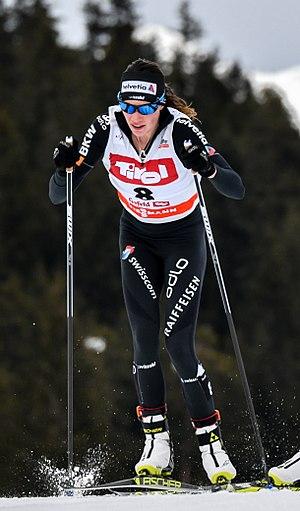
Nathalie von Siebenthal, née le 30 septembre 1993 est une fondeuse suisse active entre 2013 et 2019. Ses meilleurs résultats sont des places de sixième sur les épreuves du dix kilomètres libre et du skiathlon des Jeux olympiques de 2018 à PyeongChang et une quatrième place de la même épreuve aux Mondiaux 2017.